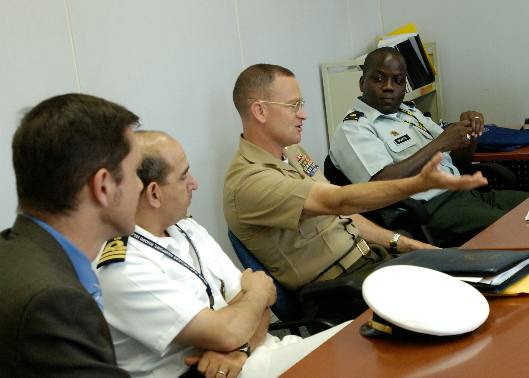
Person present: Yes